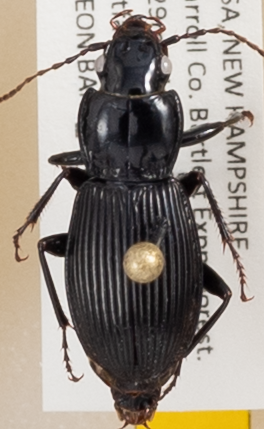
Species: Pterostichus coracinus
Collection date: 2019-08-07
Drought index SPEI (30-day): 0.264
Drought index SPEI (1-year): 1.13
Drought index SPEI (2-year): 0.88